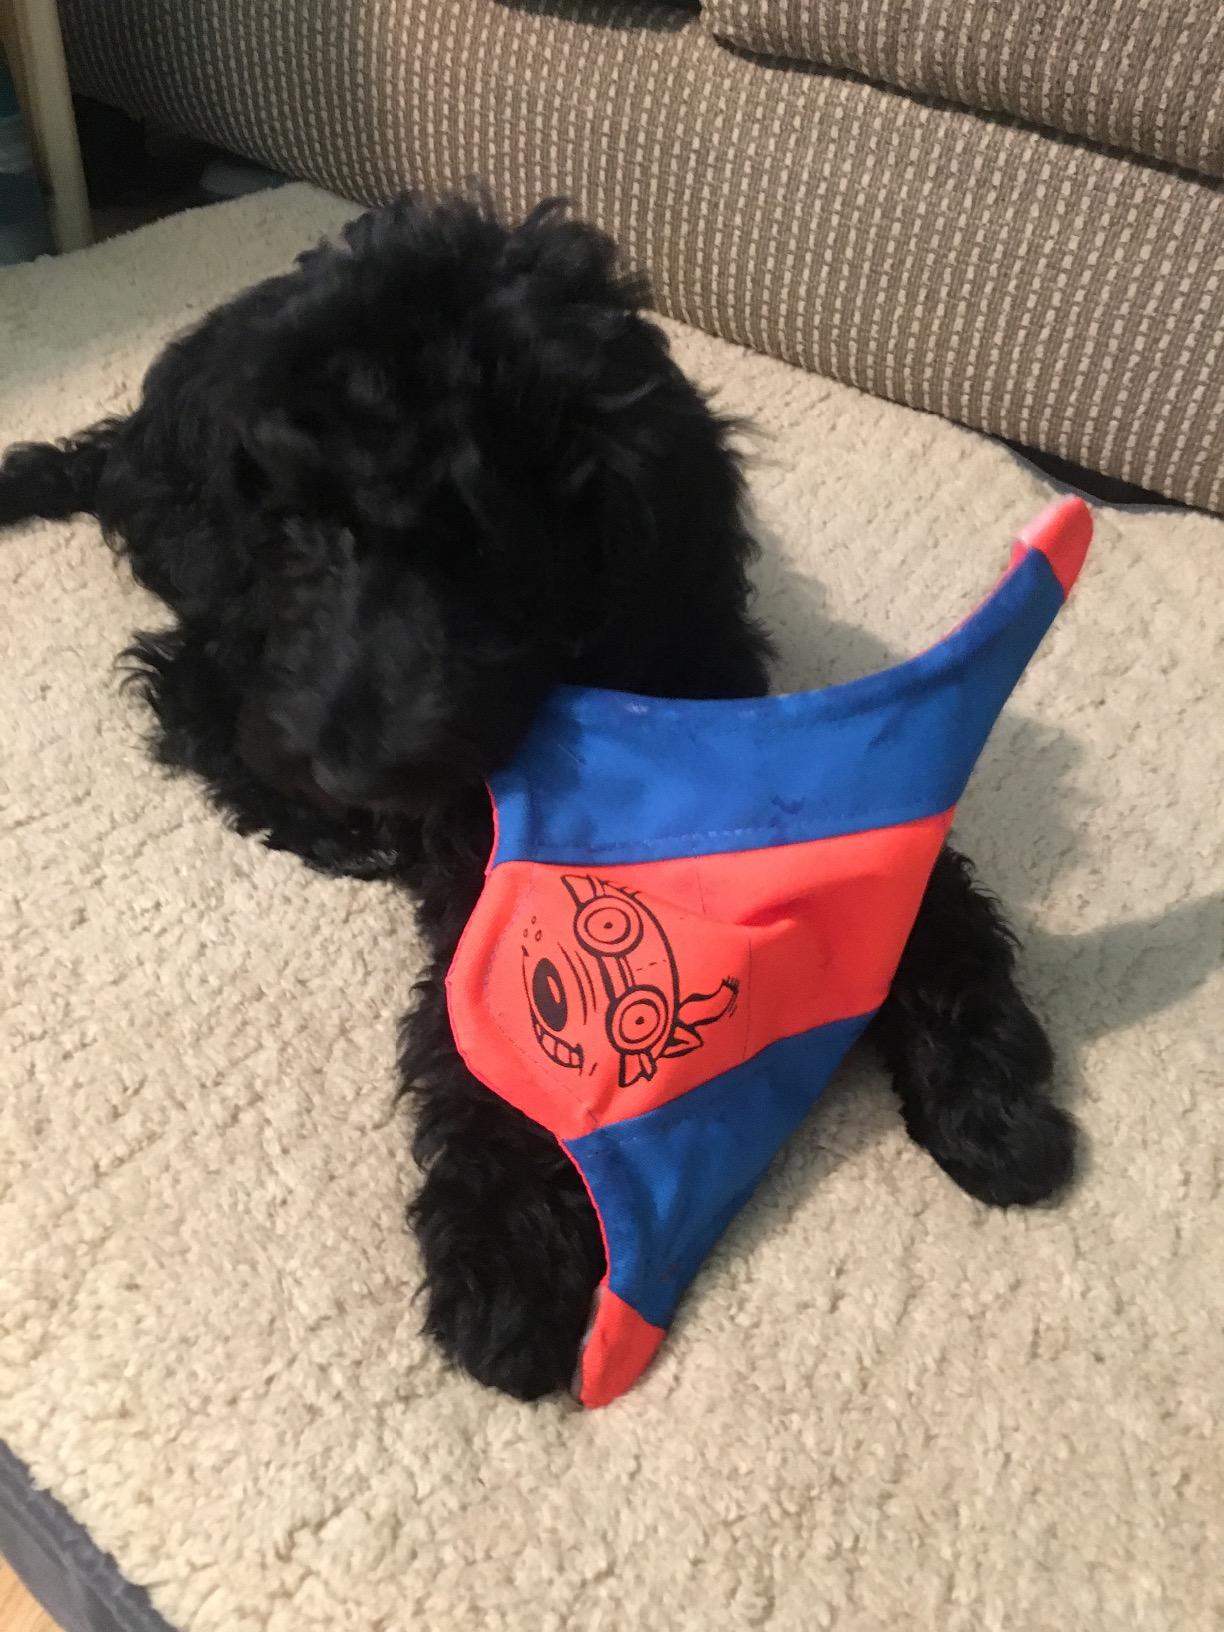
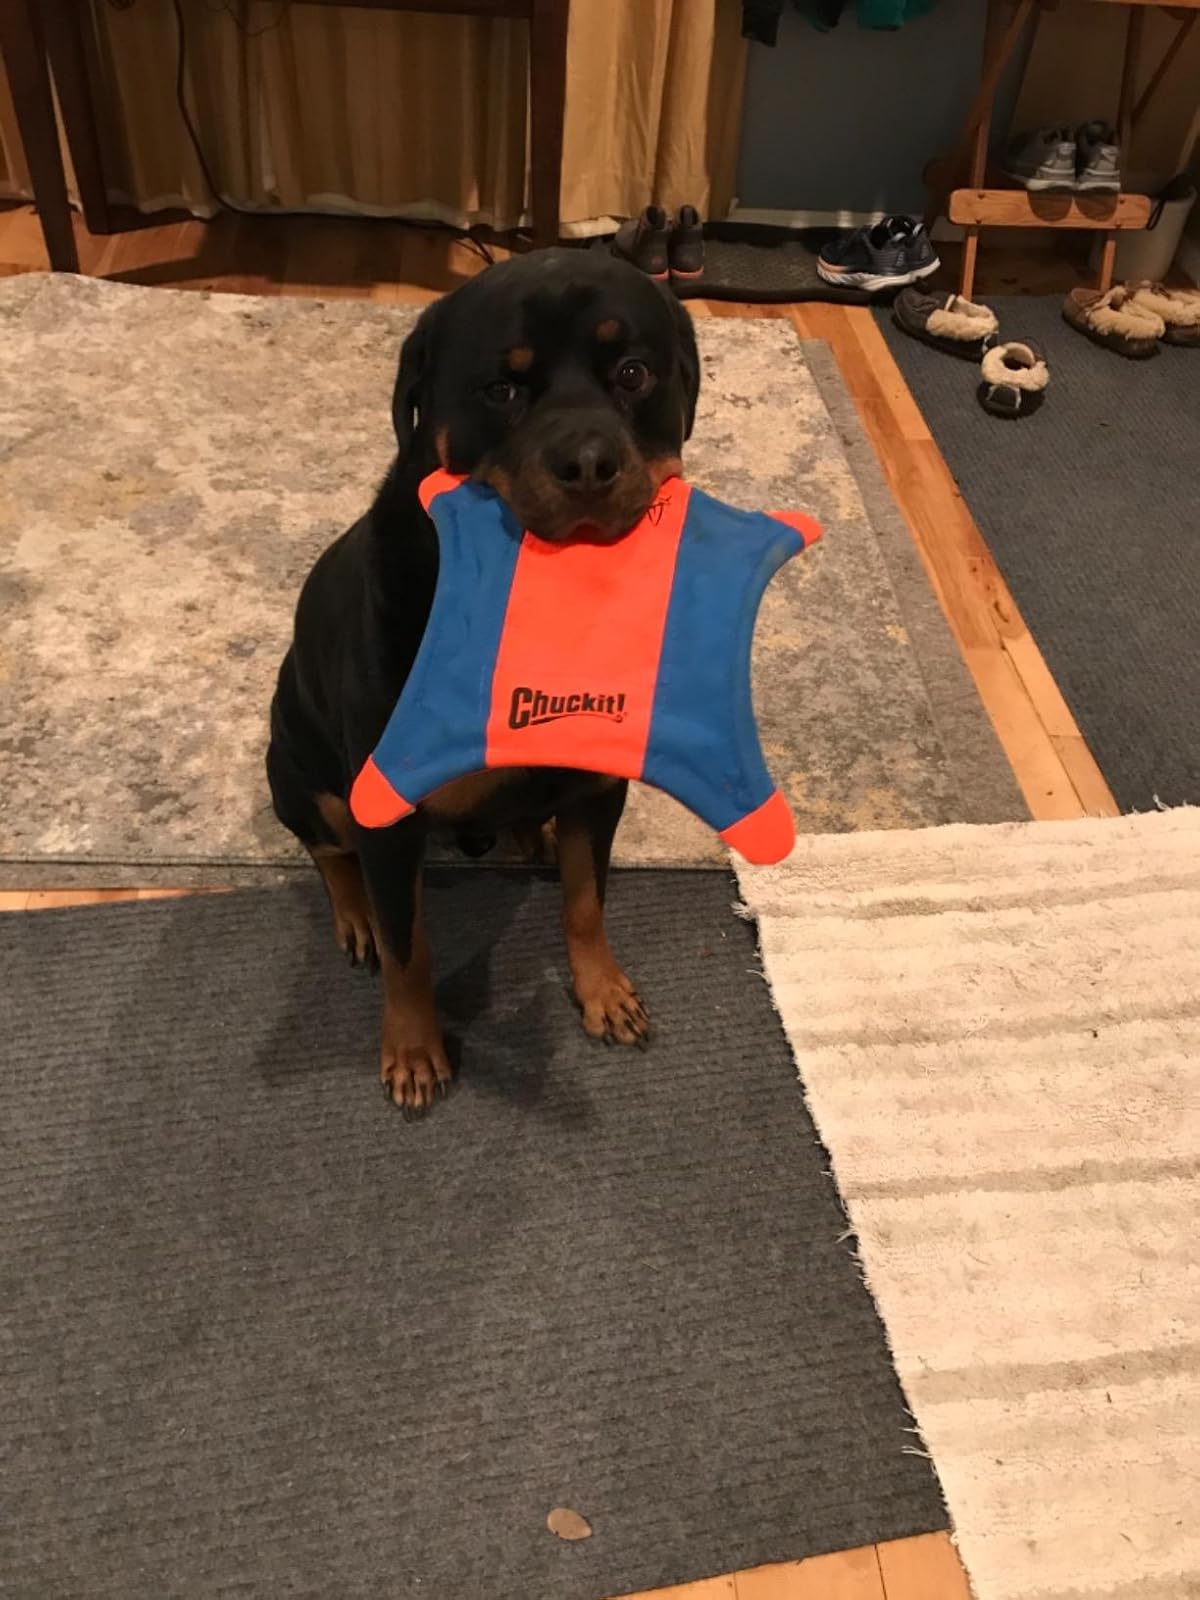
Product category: items_toy
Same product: yes